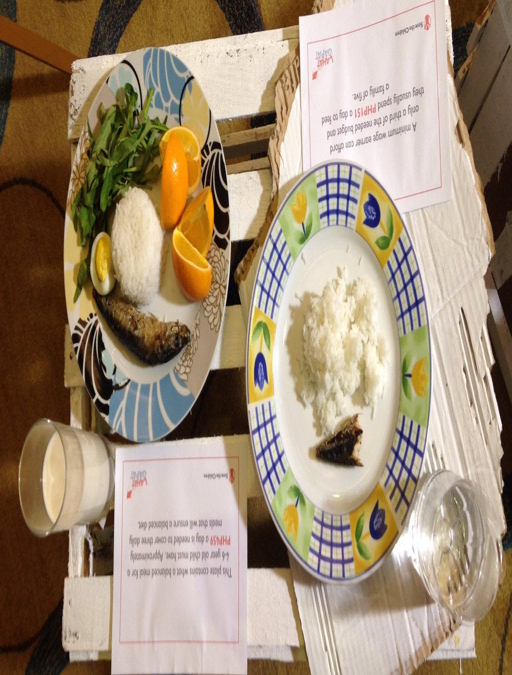
food needed by children to combat record label